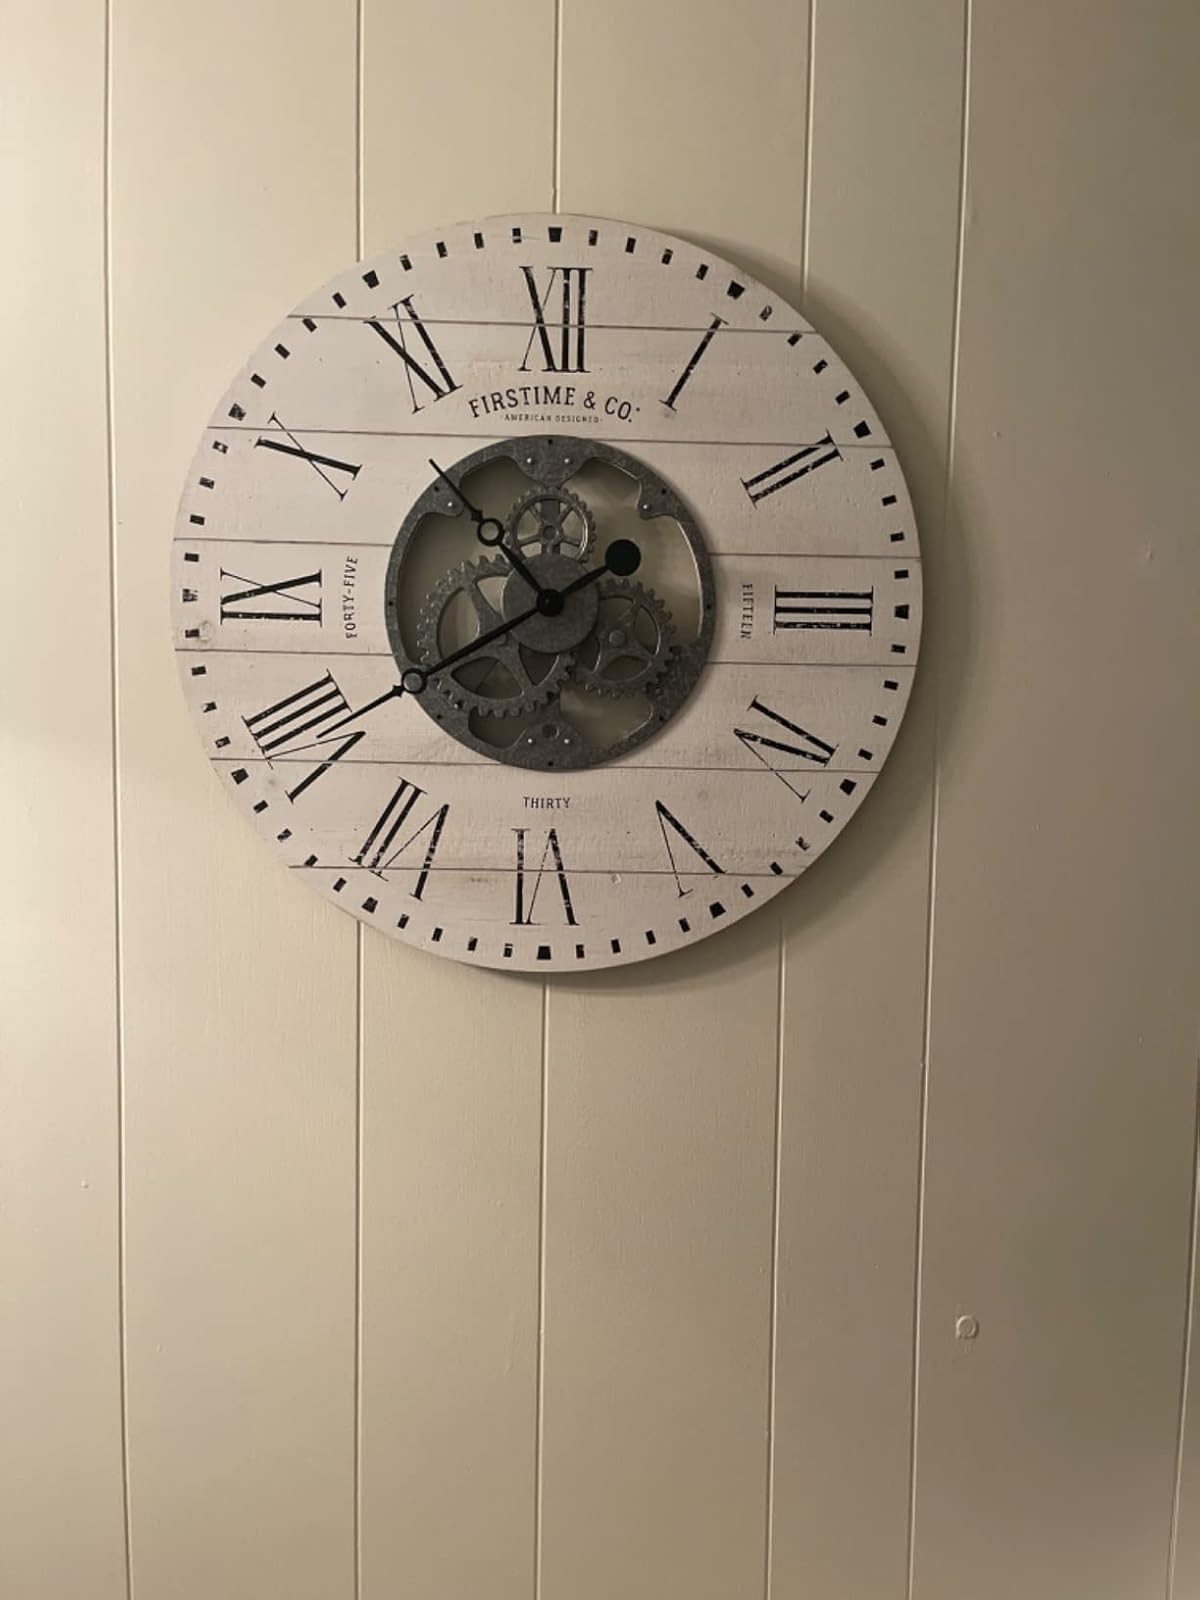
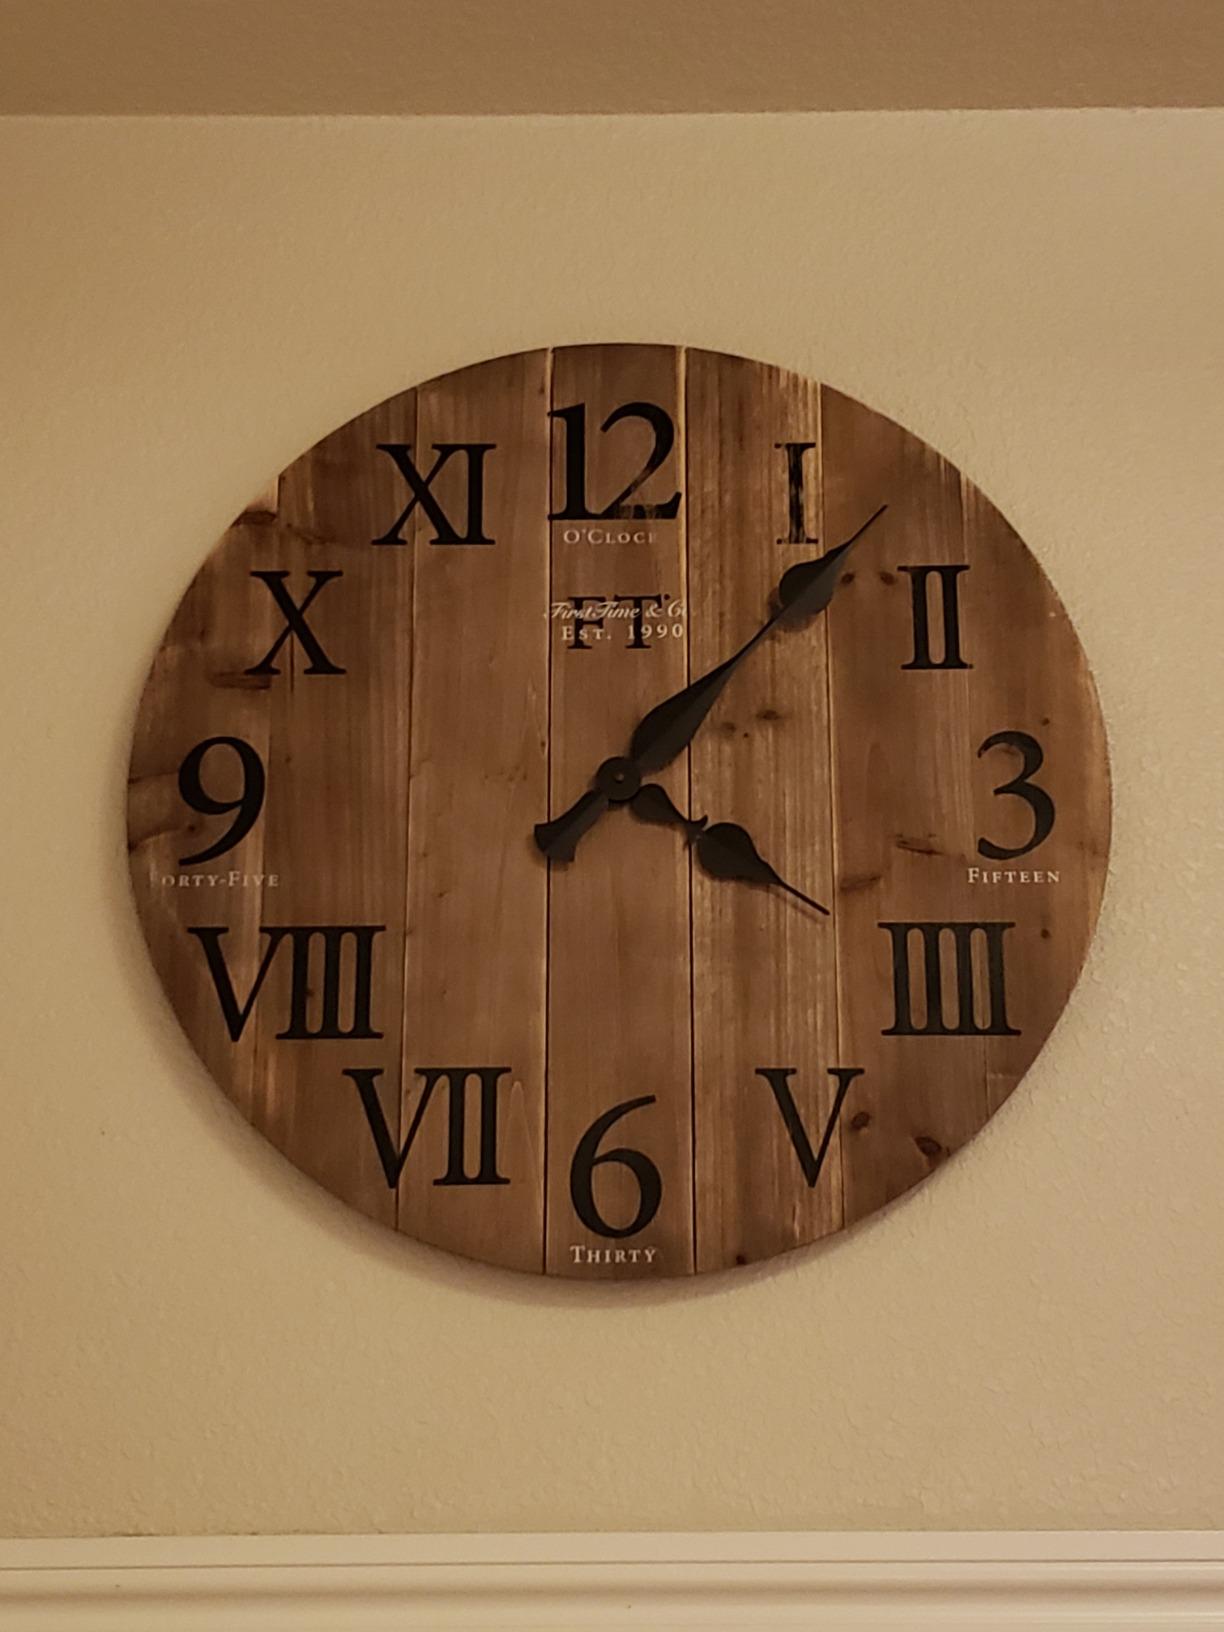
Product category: clock
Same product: no